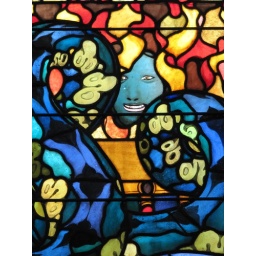
Detail from a stained glass window in the cathedral